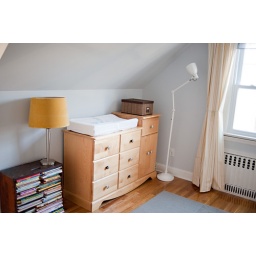
We inherited the changing table, and repurposed the floor lamp and table lamp from other rooms in the house.